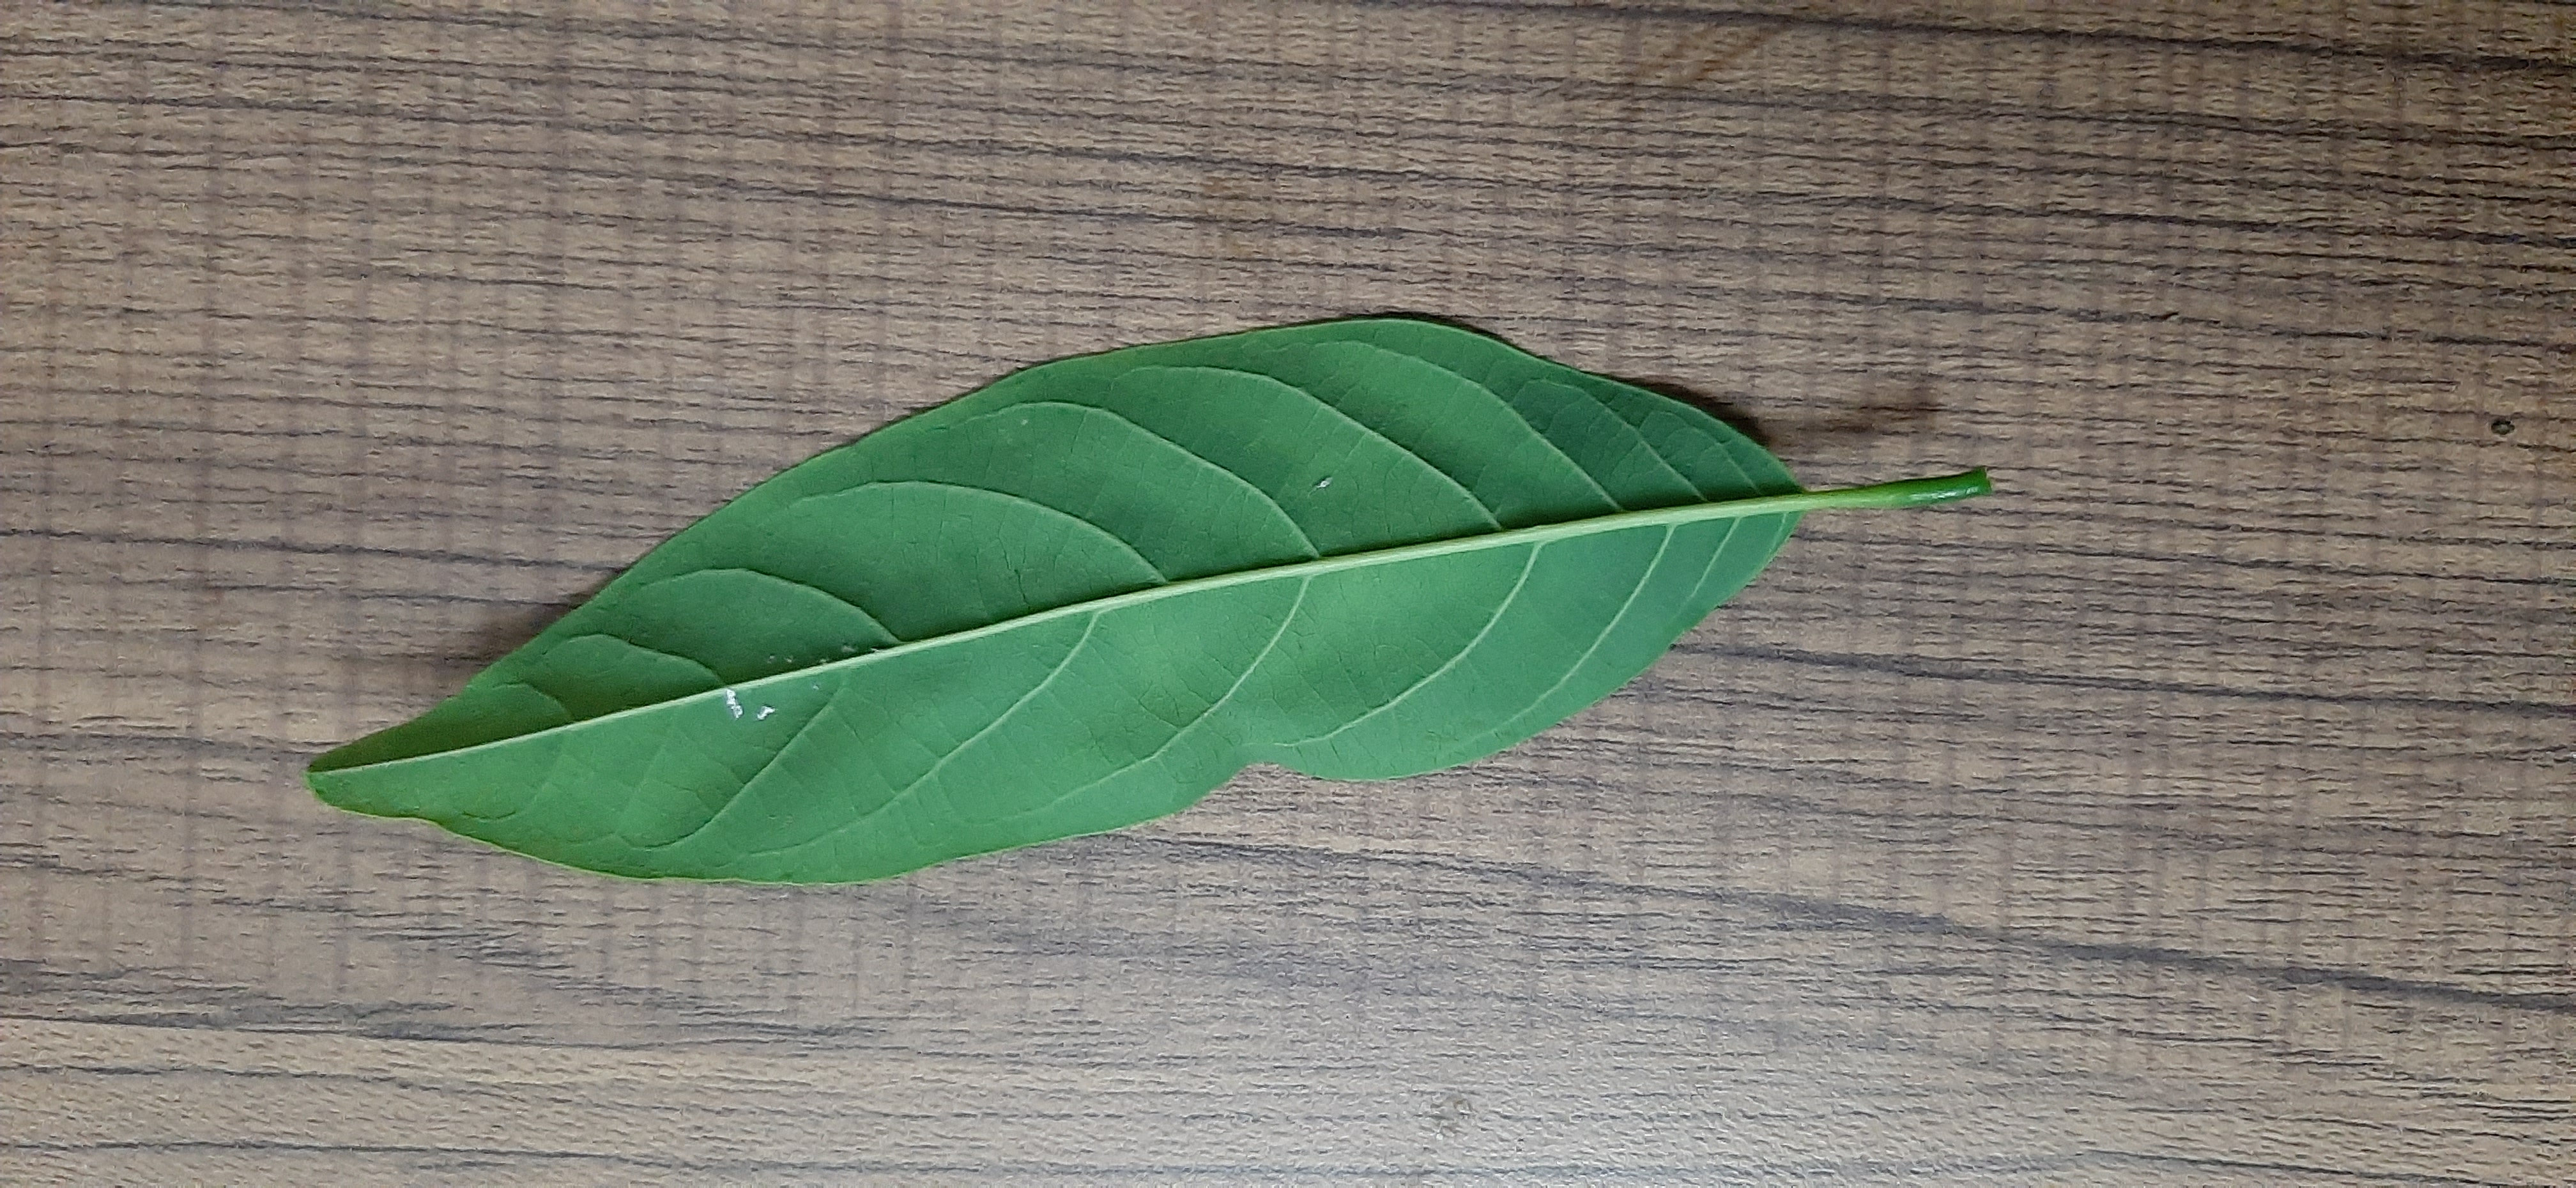
Plant: Seethapala